HMS Devonshire (1692)

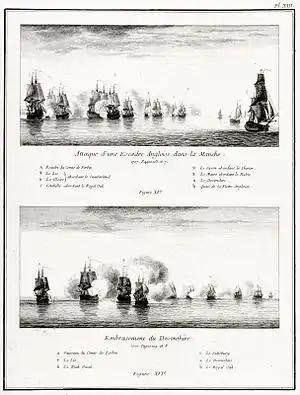
A print published in France shows the "Devonshire" during the Action of 2 May 1707 off Beachy Head

She was rebuilt at Woolwich Dockyard in 1704, but was destroyed in action in 1707 during the Battle at The Lizard on 21 October.